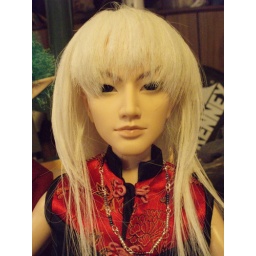
Makoto in fancy red shirt